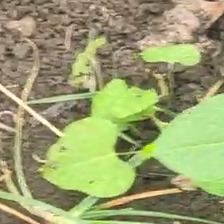
Weed species: Obscure_morning _glory(Ipomoea obscura)